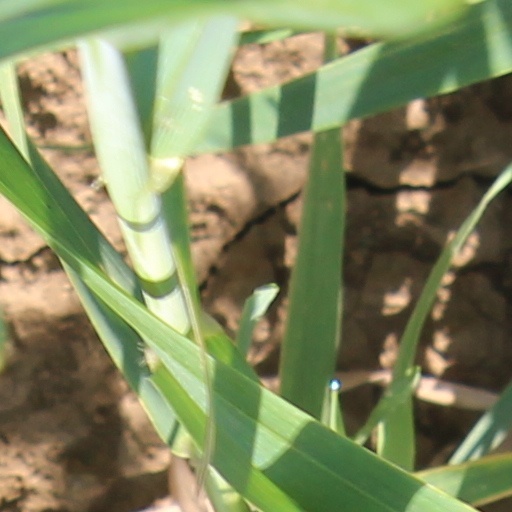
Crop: wheat